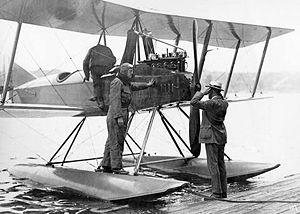
Le Boeing Model C est un hydravion de formation pouvant transporter deux passagers.